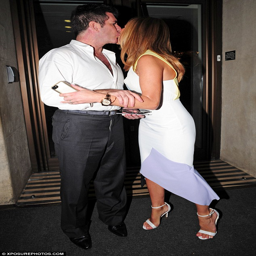
friends again : people shared a kiss outside hotel after the event